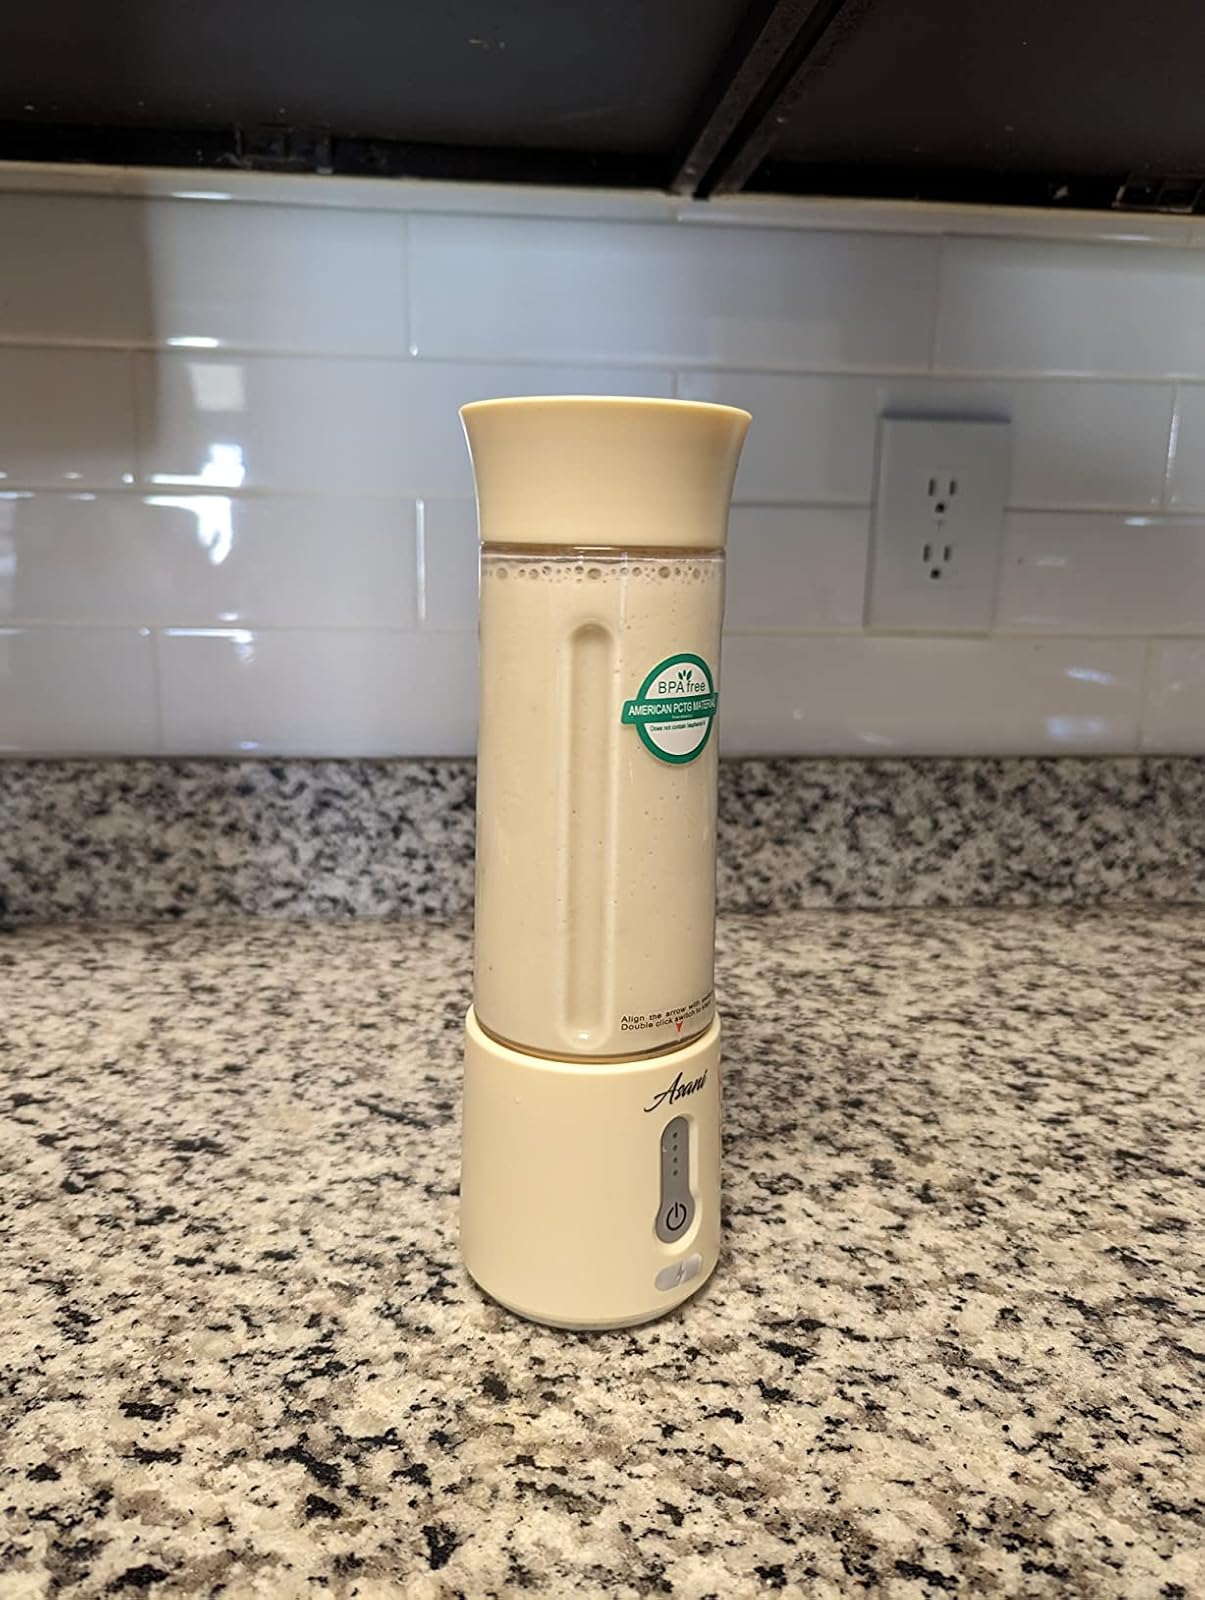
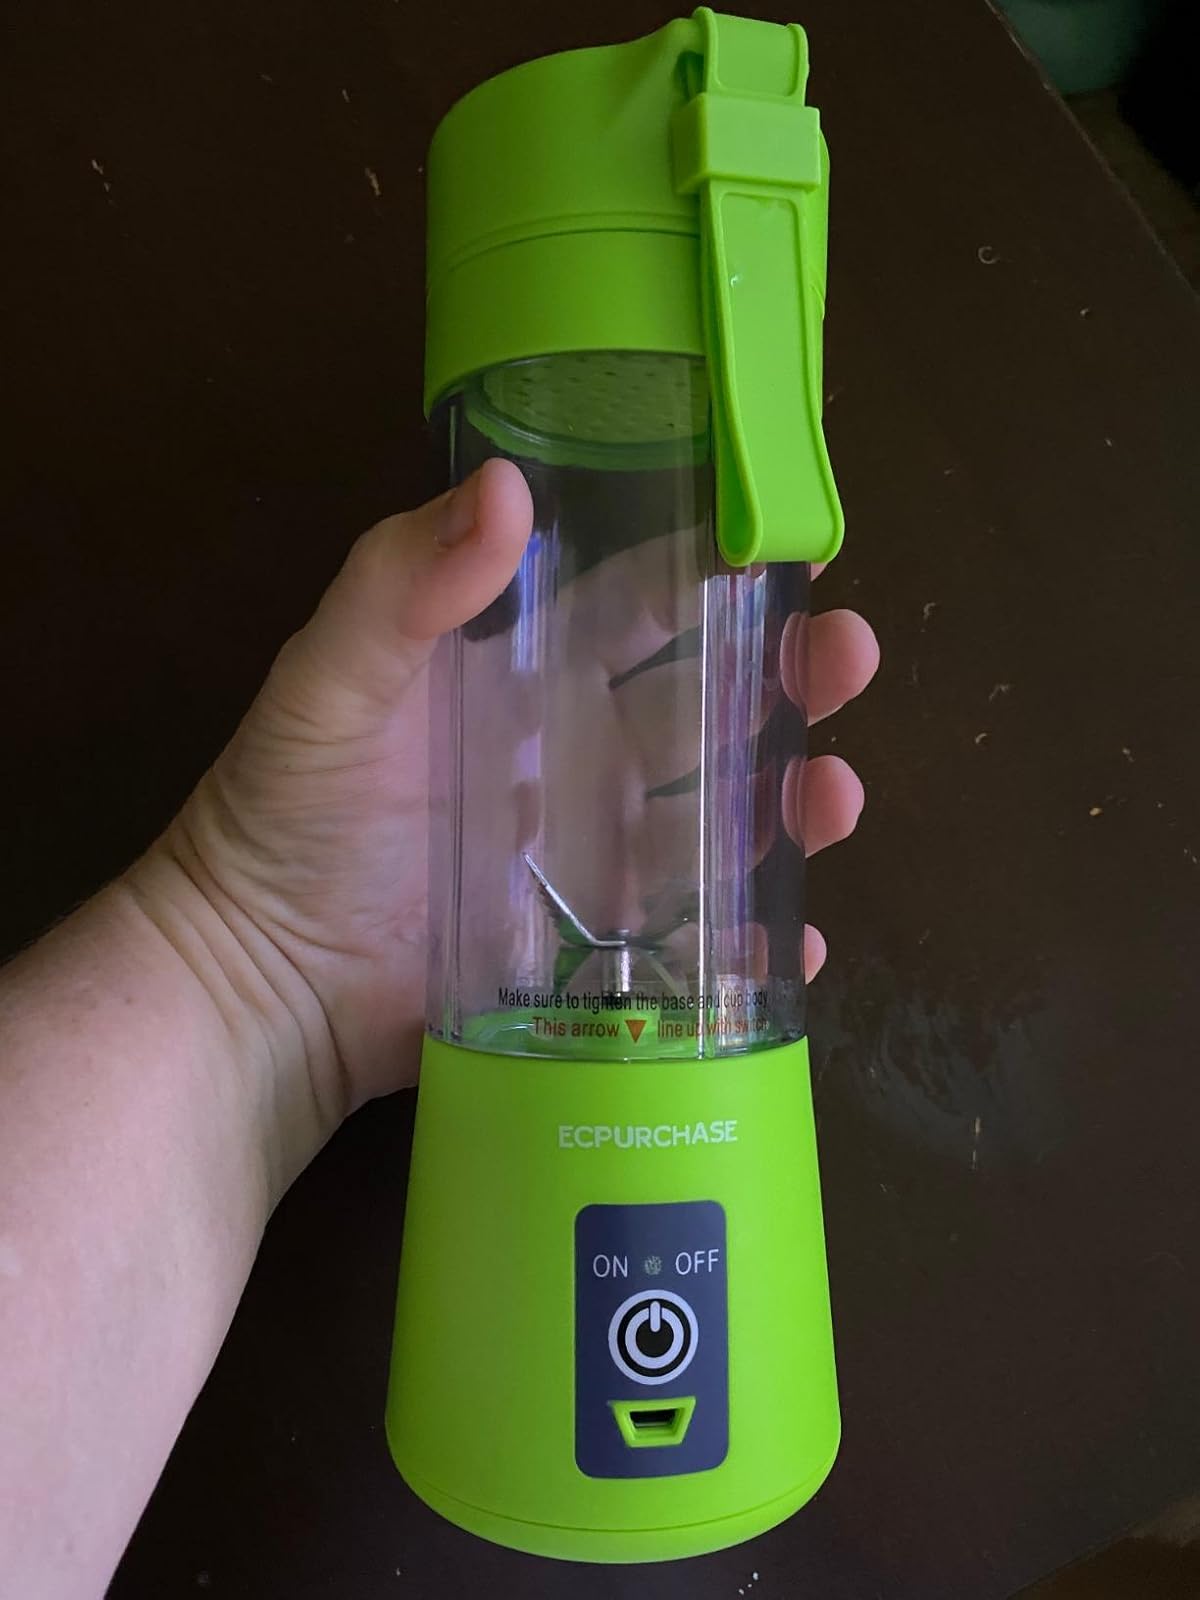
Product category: items_blender
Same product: no